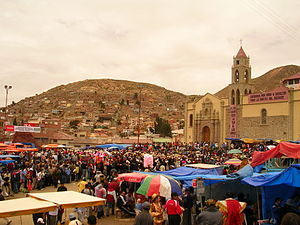
Oruro (departement) / Sprog
Karneval i byen Oruro
Oruro er et departement i Bolivias vestlige højland. Departementet dækker et areal på 53.588 km² og har en befolkning på 494.178 indbyggere. Det administrative centrum er byen Oruro.